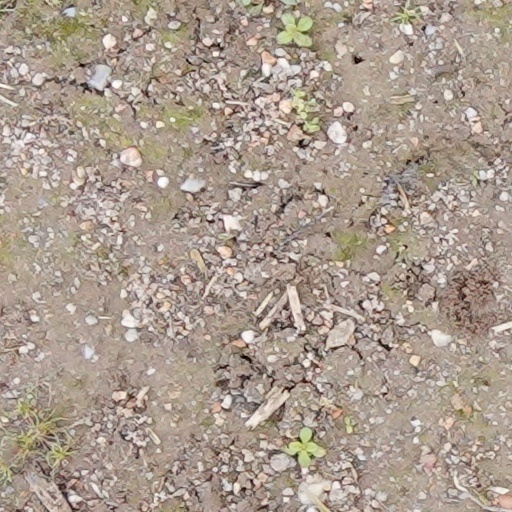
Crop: wheat